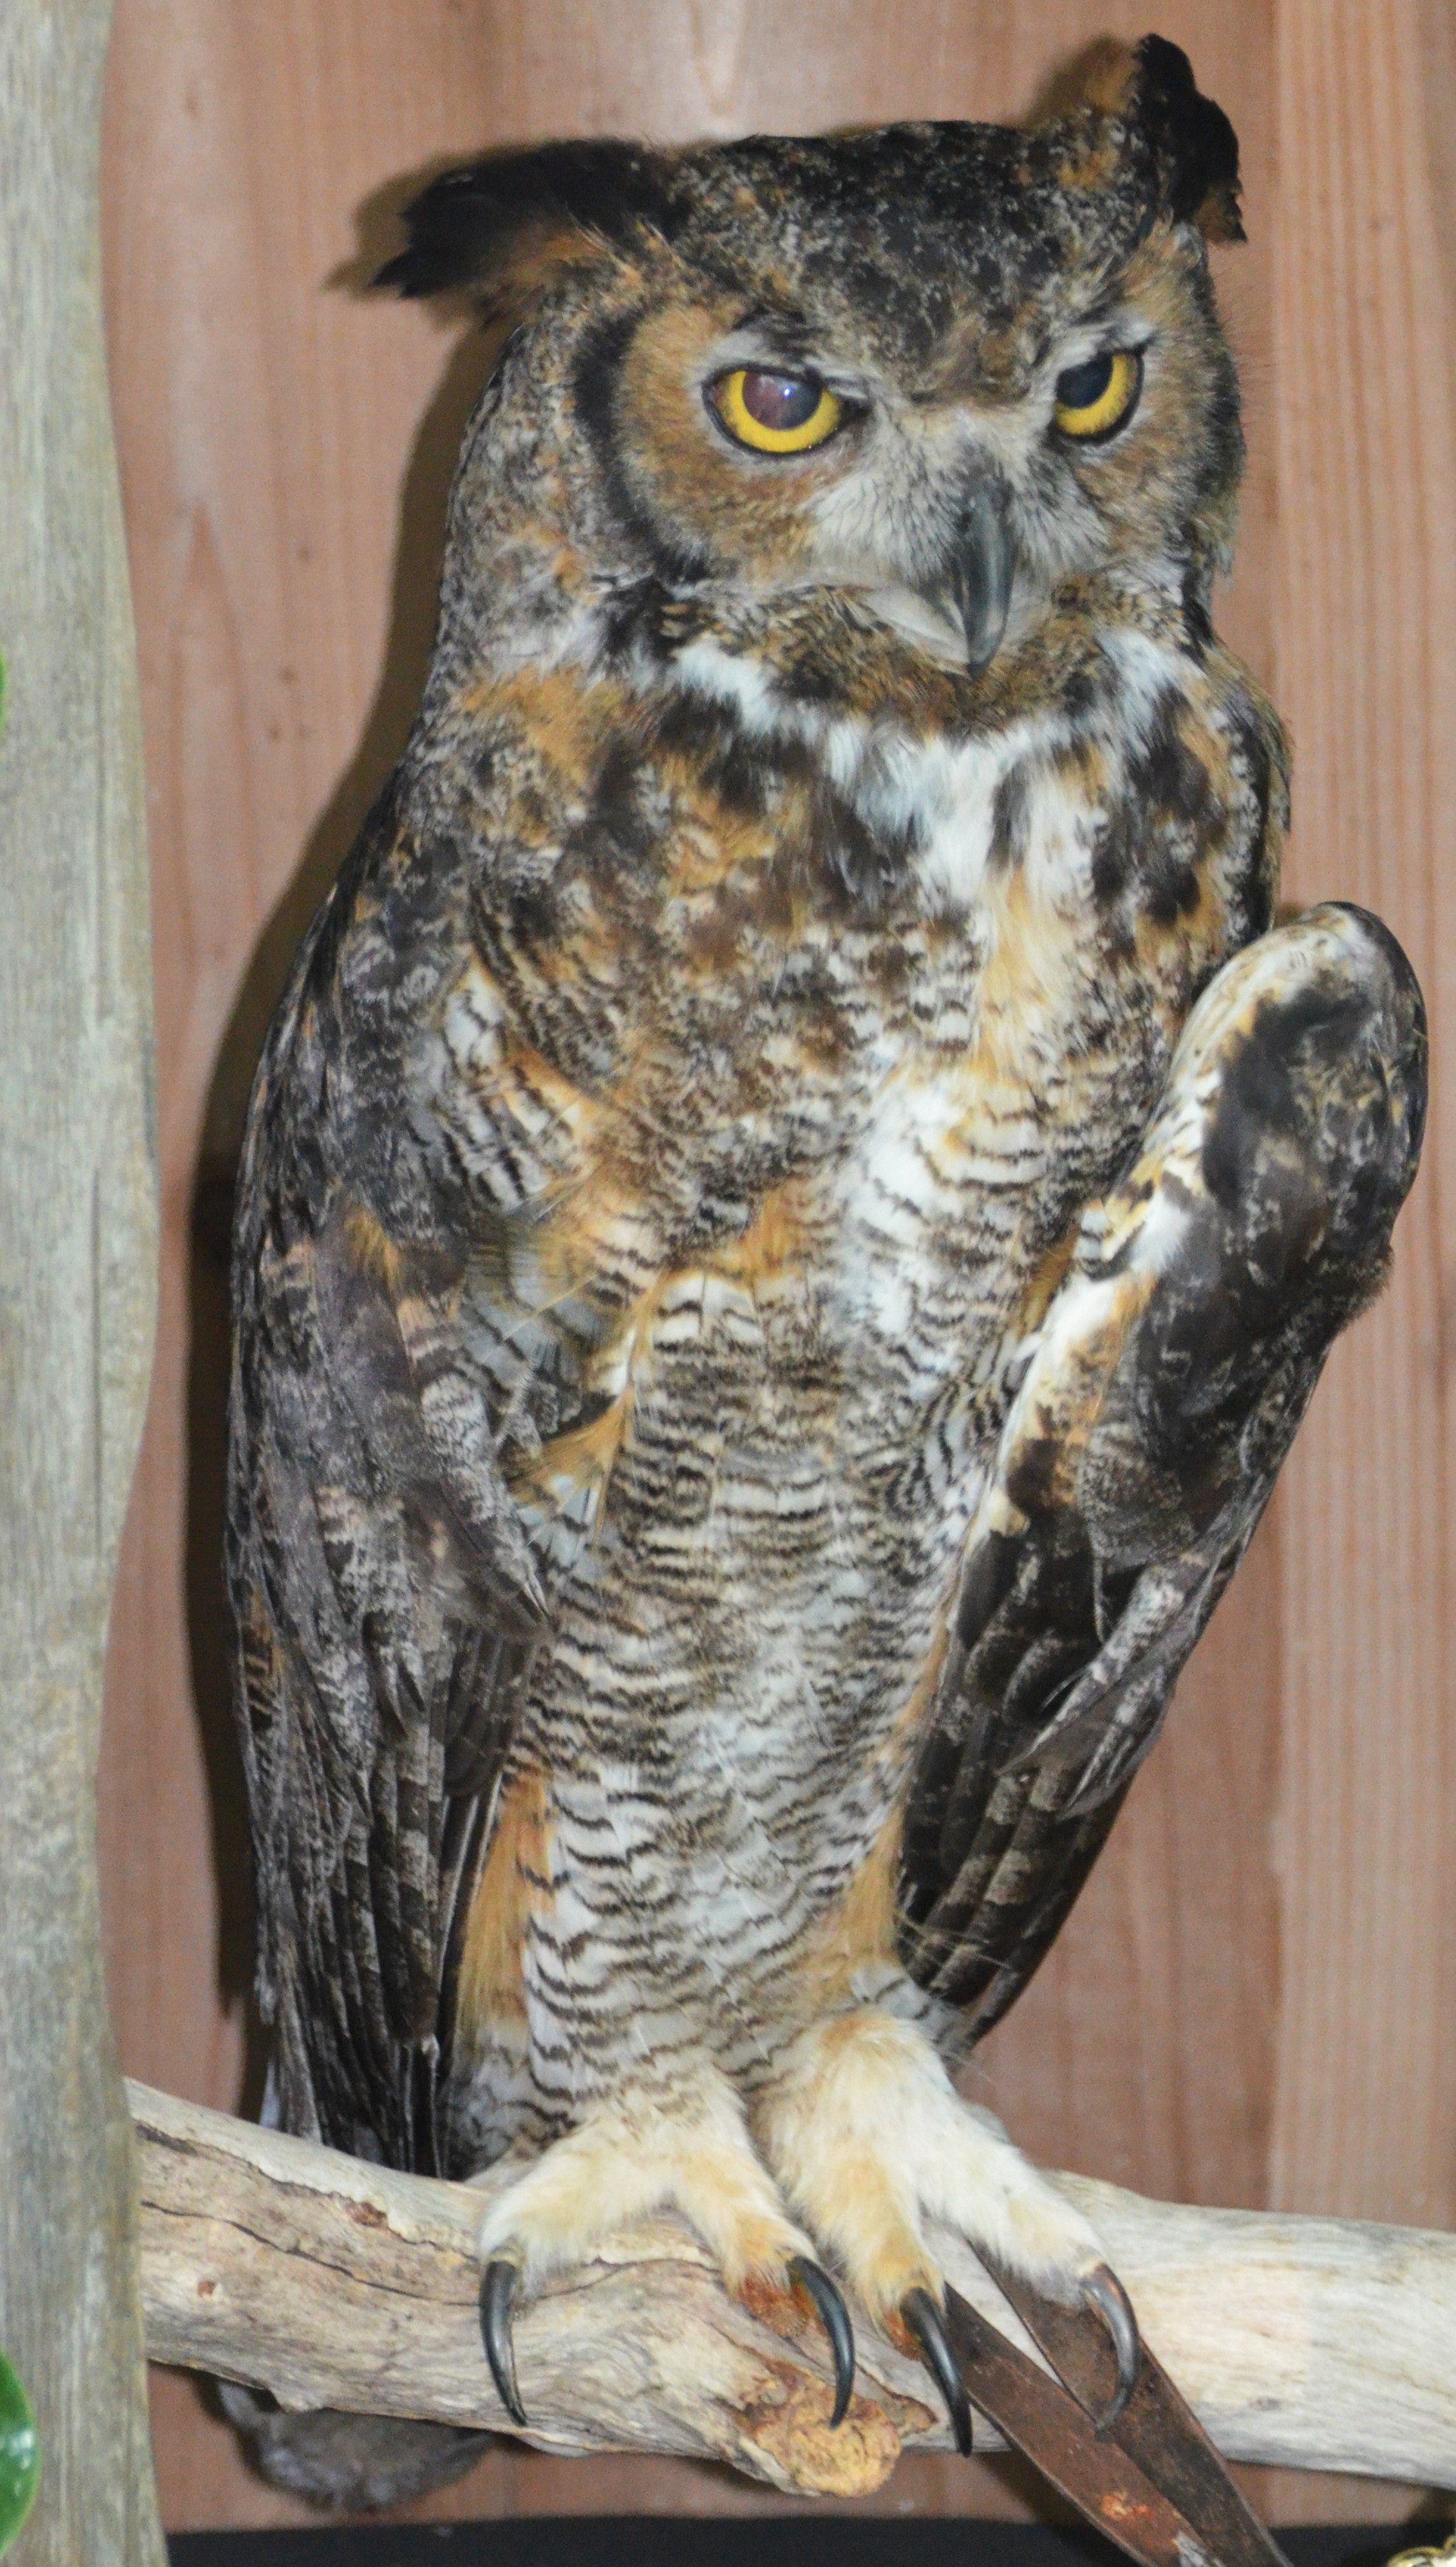
nature, bird, animal, wildlife, wild, zoo, portrait, beak, owl, fauna, raptor, plumage, bird of prey, ornithology, eyes, feathers, animals, vertebrate, falcon, perched, wild birds, great grey owl, wildlife bird, owl owl, grand duke